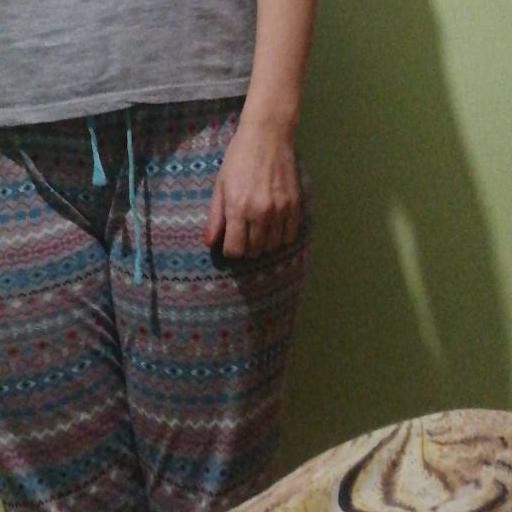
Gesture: no_gesture